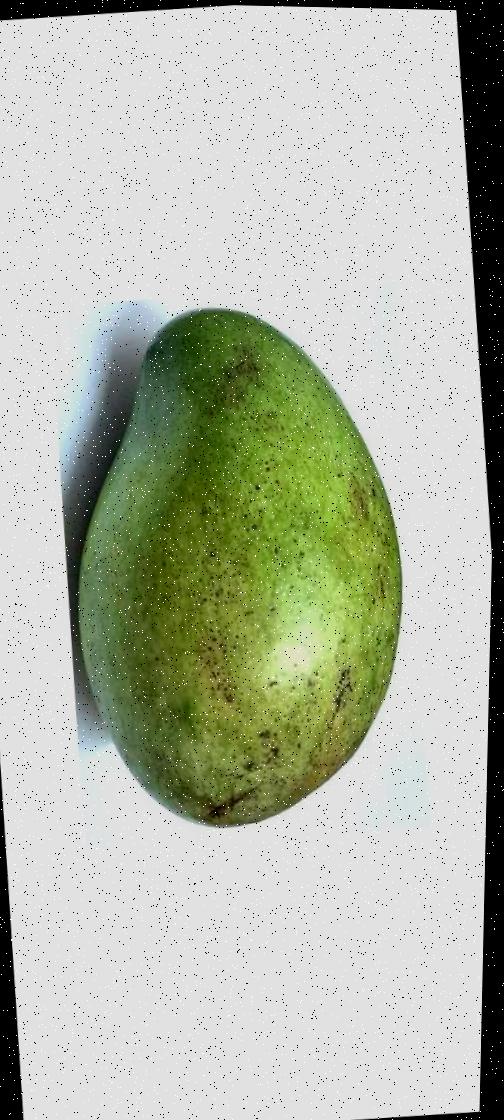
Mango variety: Rupali